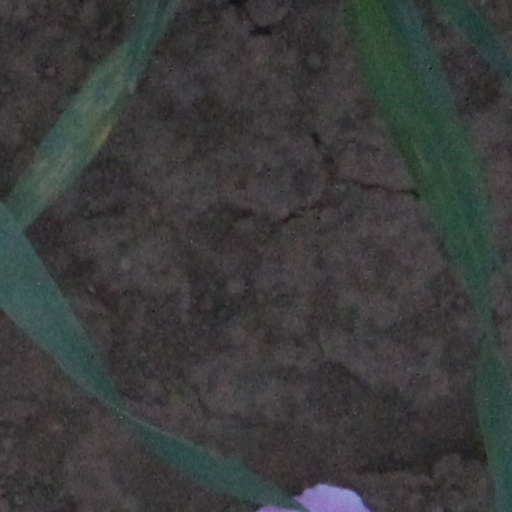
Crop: wheat